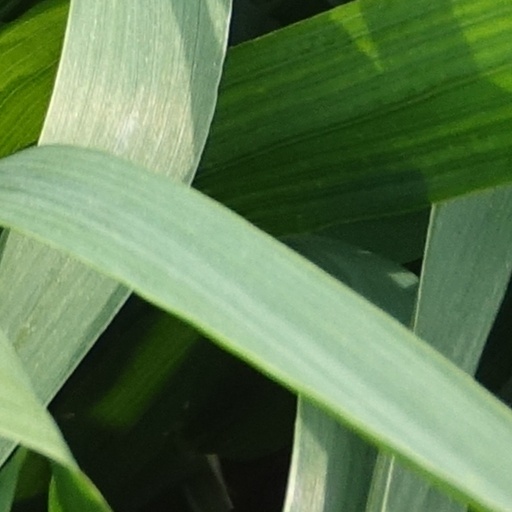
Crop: wheat